Arts and entertainment in India

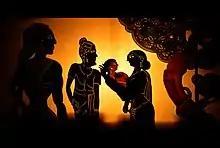
A scene from Tholpavakoothu shadow play.

The earliest production in the Indus Valley Civilization was characterised by cities and houses where religion did not seem to play an active role. The Buddhist period is primarily represented by three important building types- the Chaitya Hall (place of worship), the Vihara (monastery) and the Stupa (hemispherical mound for worship/ memory) - exemplified by the caves of Ajanta and Ellora and the monumental Sanchi Stupa. The Jaina temples are characterised by high levels of detail that can be seen in the Dilwara Temples in Mount Abu. Early beginnings of Hindu temple architecture have been traced to the remains at Aihole and Pattadakal in present-day Karnataka, and have Vedic altars and late Vedic temples as described by Pāṇini as models. Later, as more differentiation took place, the Dravidian/ Southern style and or the Indo-Aryan/ Northern/ Nagara style of temple architecture emerged as dominant modes, epitomized in productions such as the Brihadeeswara Temple, Thanjavur, and the Sun Temple, Konark.